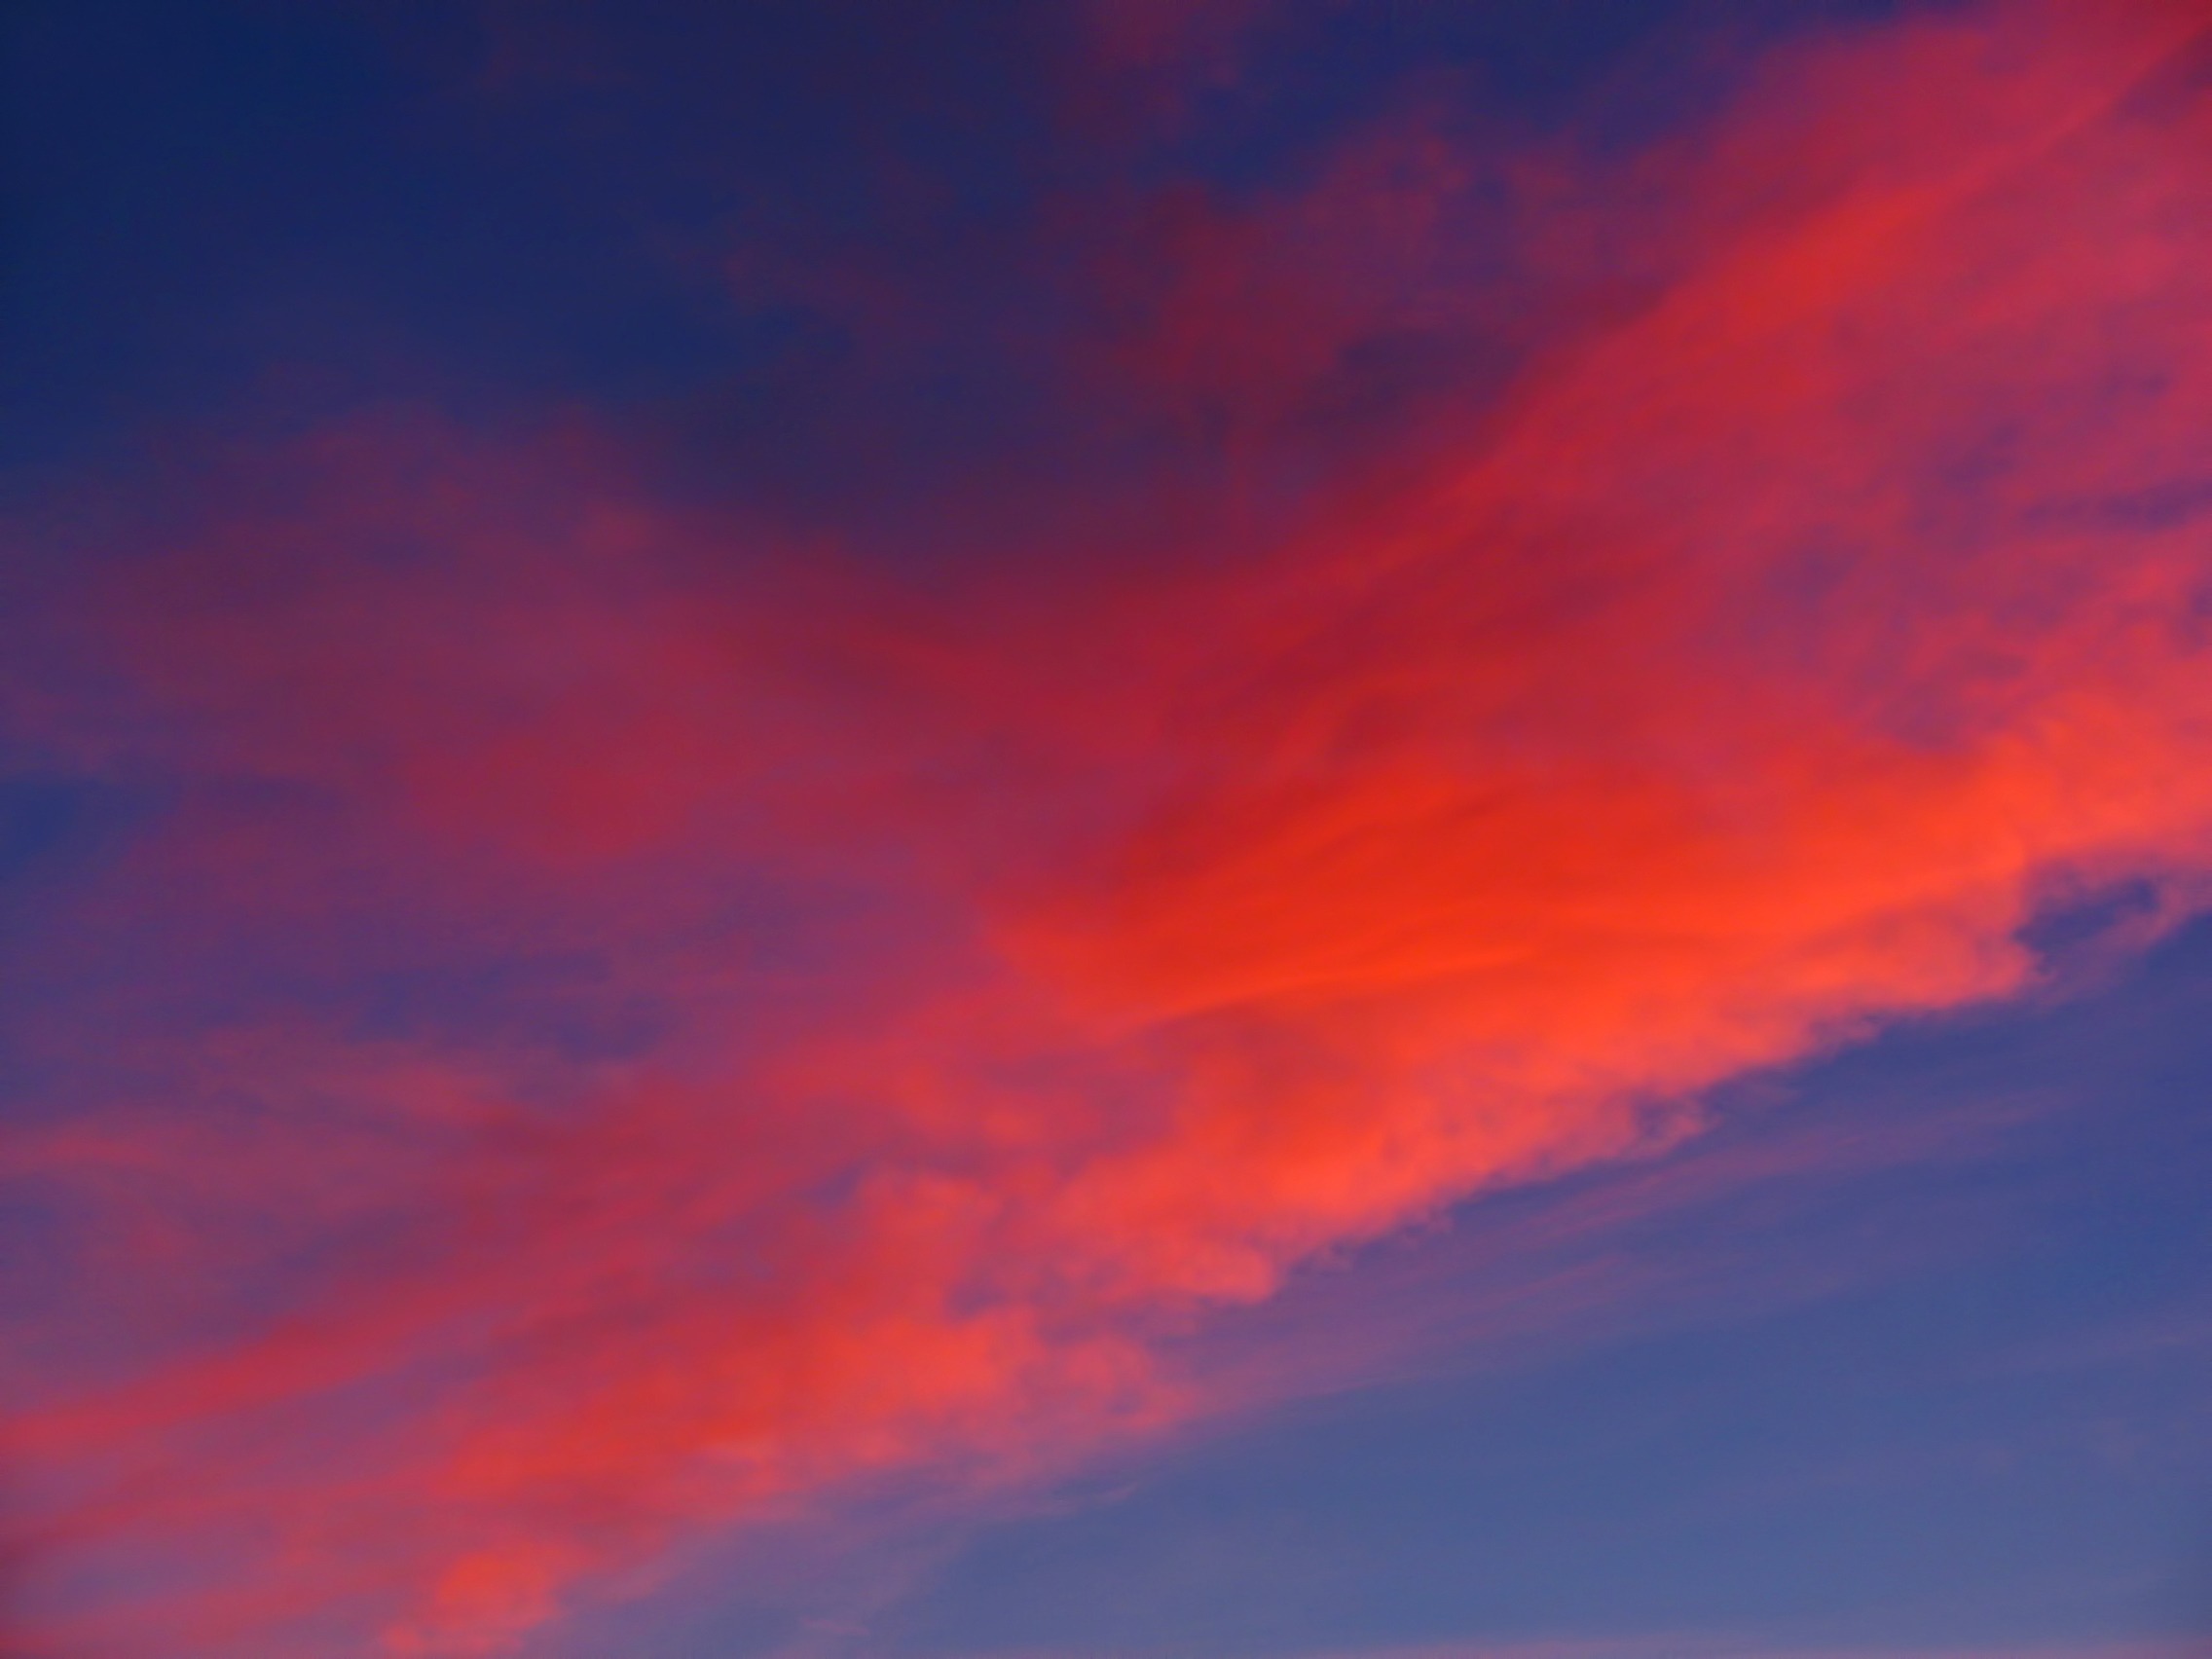
horizon, cloud, sky, sunrise, sunset, dawn, atmosphere, dusk, evening, red, cumulus, blue, cloudscape, clouds, colors, afterglow, meteorological phenomenon, red sky at morning